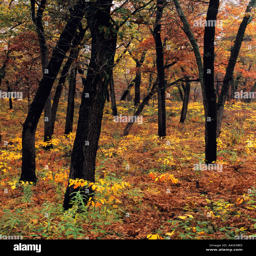
saturated by rain this black oak savanna at blooms with colors of autumn